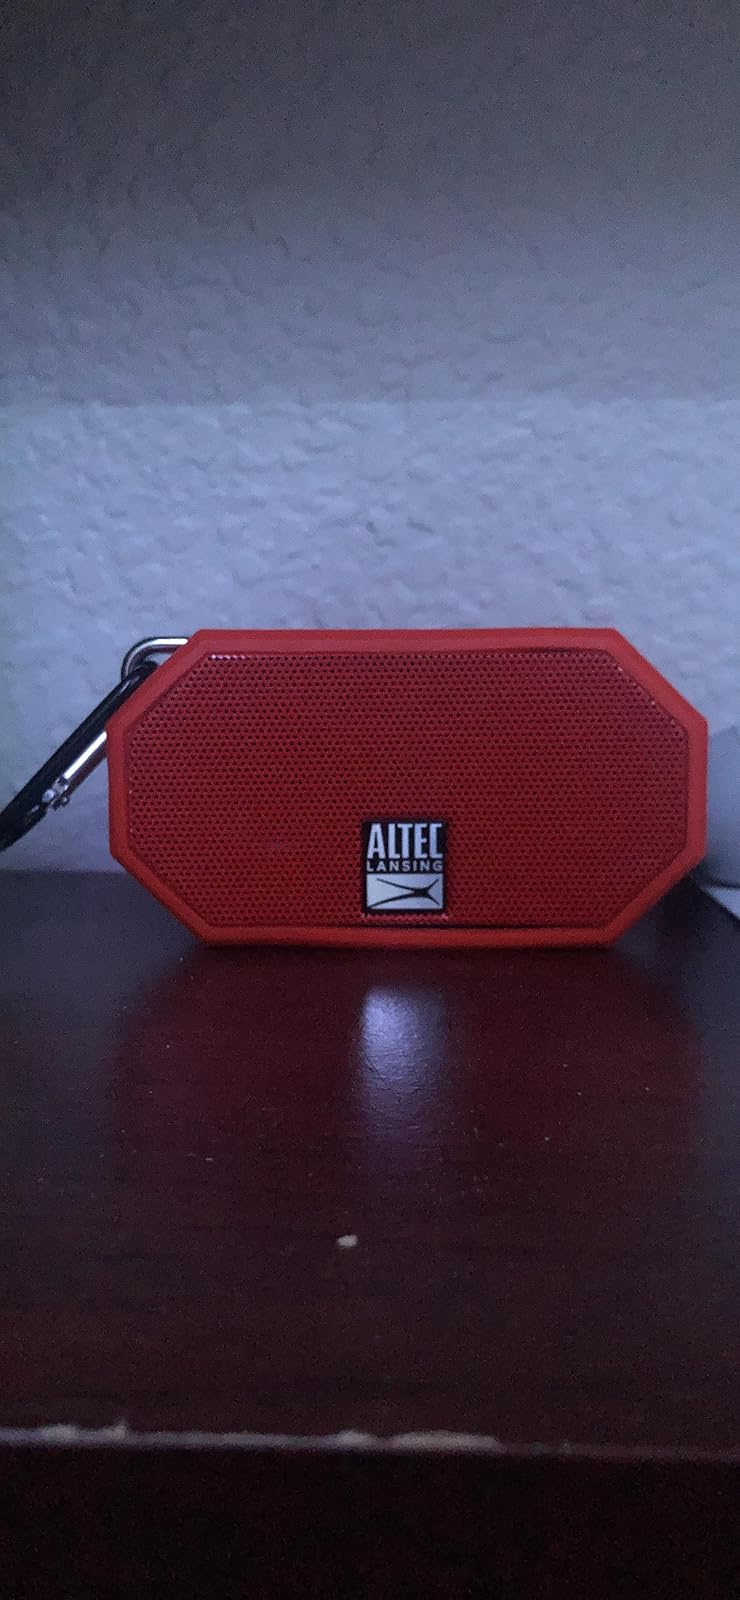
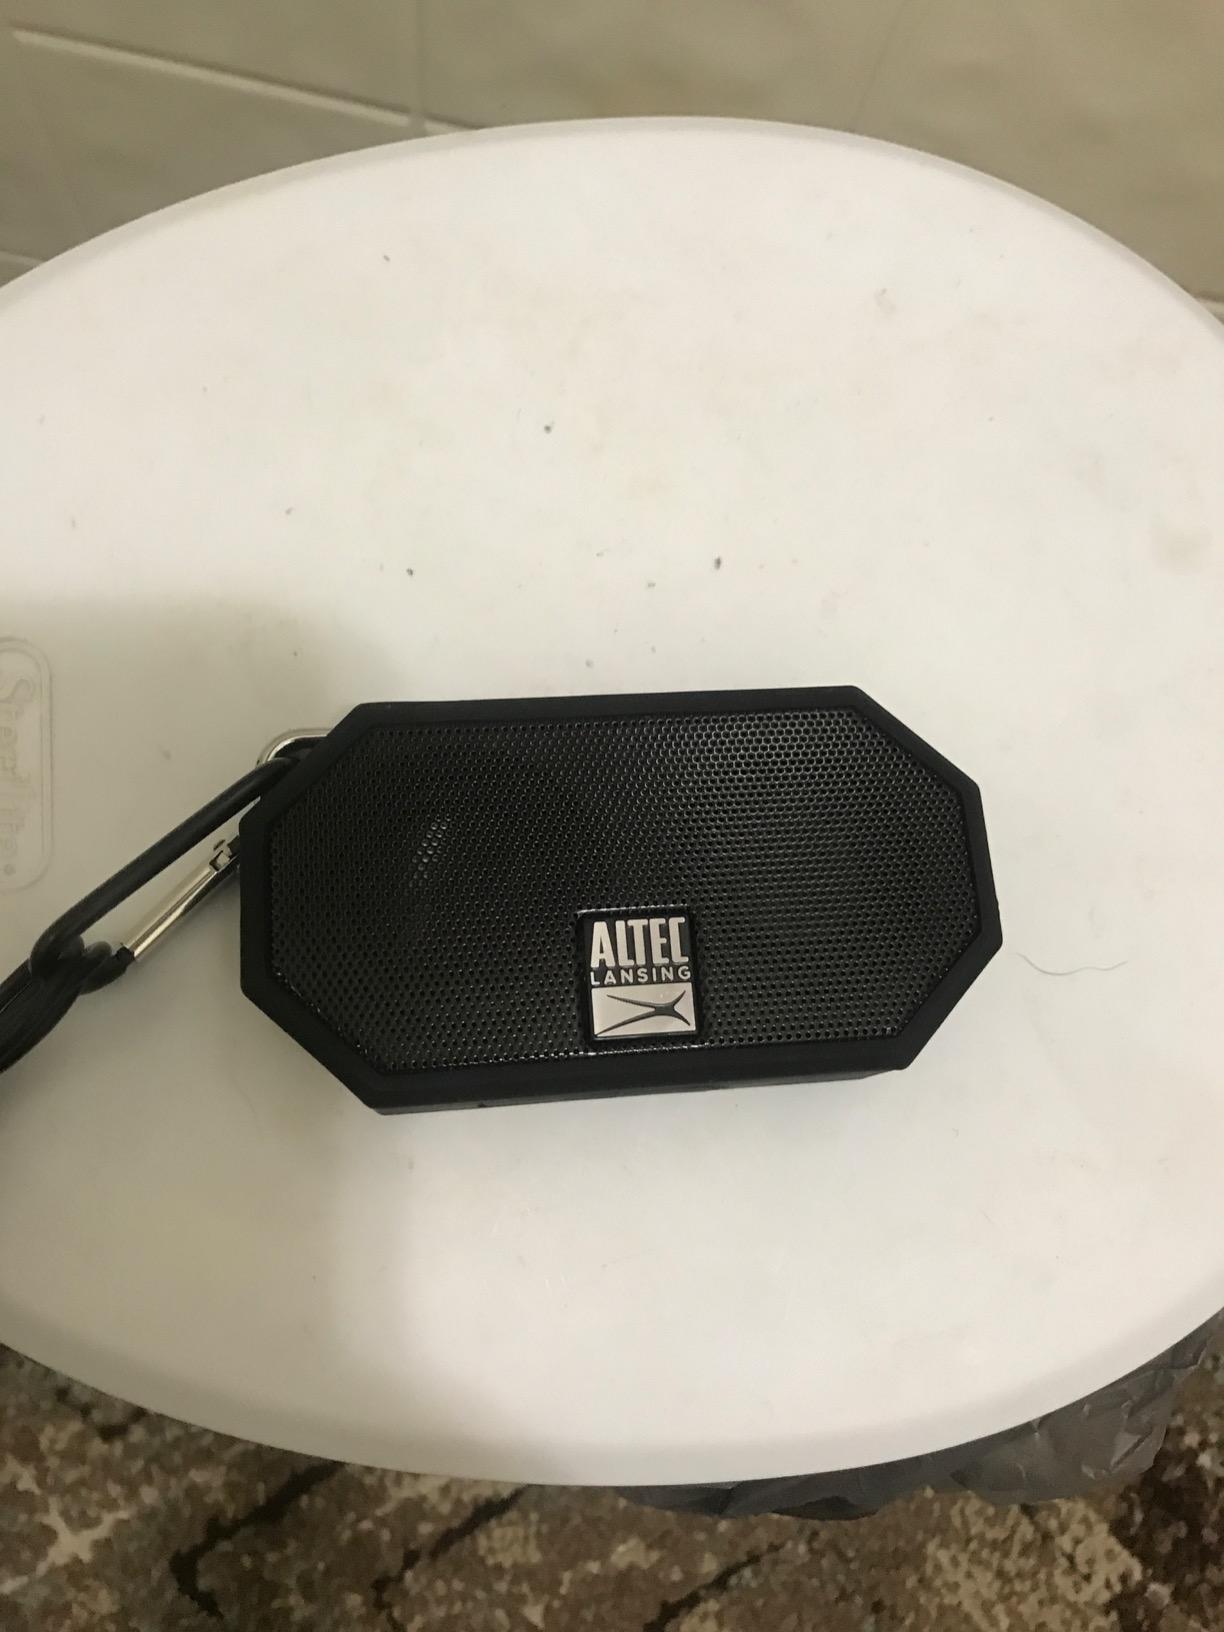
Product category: speaker
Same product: no